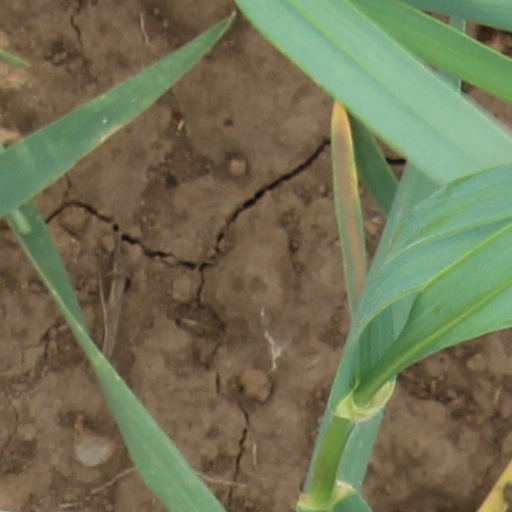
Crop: wheat